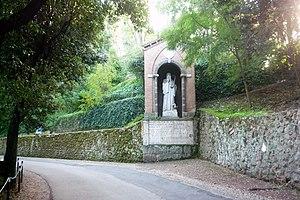
L’abbaye Tre Fontane, sise dans le sud de la ville de Rome, remonte au VIIᵉ siècle. De moines grecs, elle passa entre les mains des bénédictins clunisiens pour devenir cistercienne au XIIᵉ siècle. Elle abrite encore une communauté de moines cisterciens-trappistes.